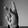
ASL letter: K